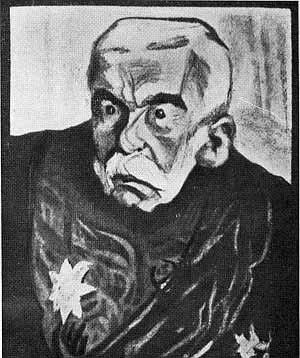
Zinovi Grjebine, né en 1877 à Tchouhouïv, gouvernement de Kharkov dans l'Empire russe et mort le 4 février 1929, à Vanves, en France, est un éditeur de Saint-Pétersbourg, qui a apporté une contribution significative au développement de la littérature au siècle d'argent, ainsi qu'à l'édition littéraire au début du XXᵉ siècle en Russie.